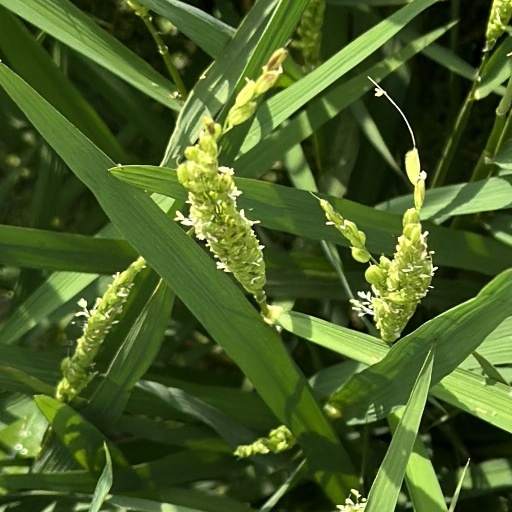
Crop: rice